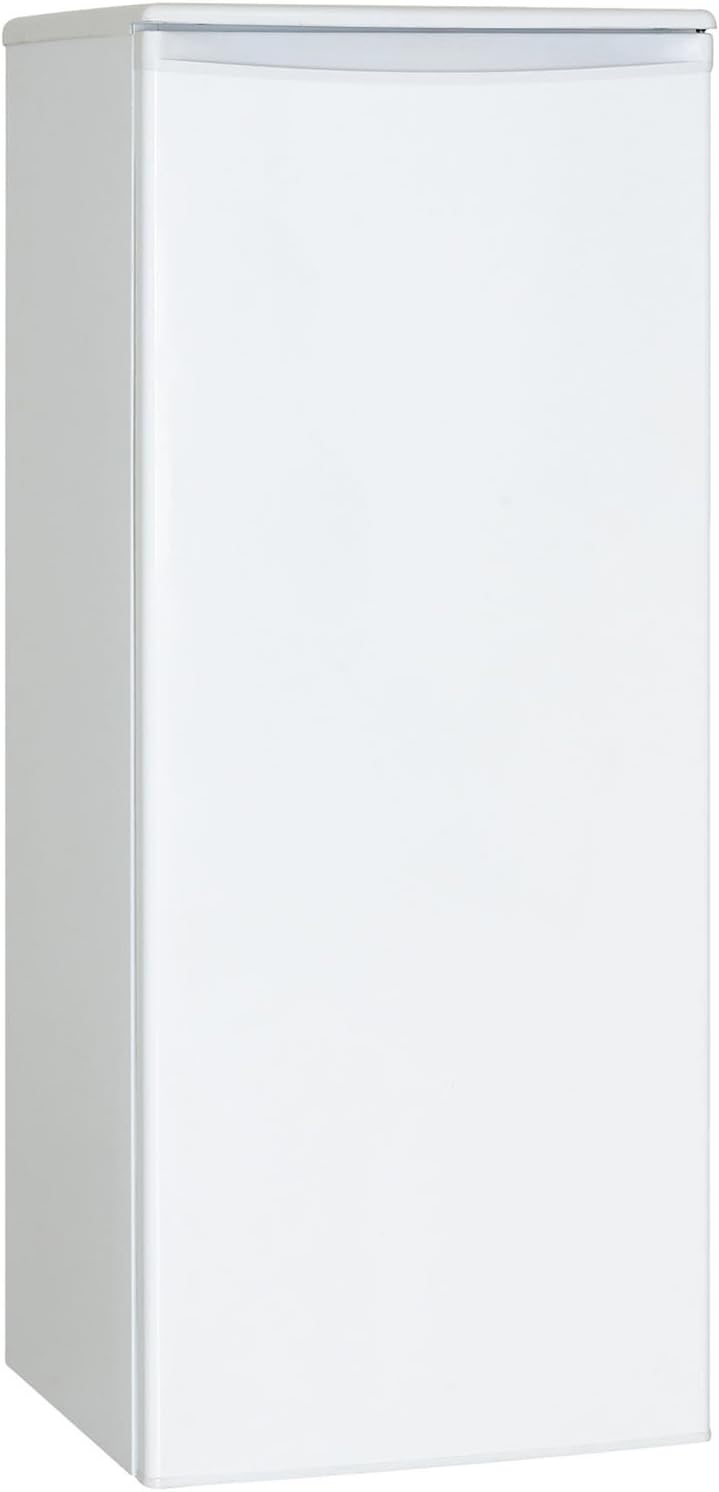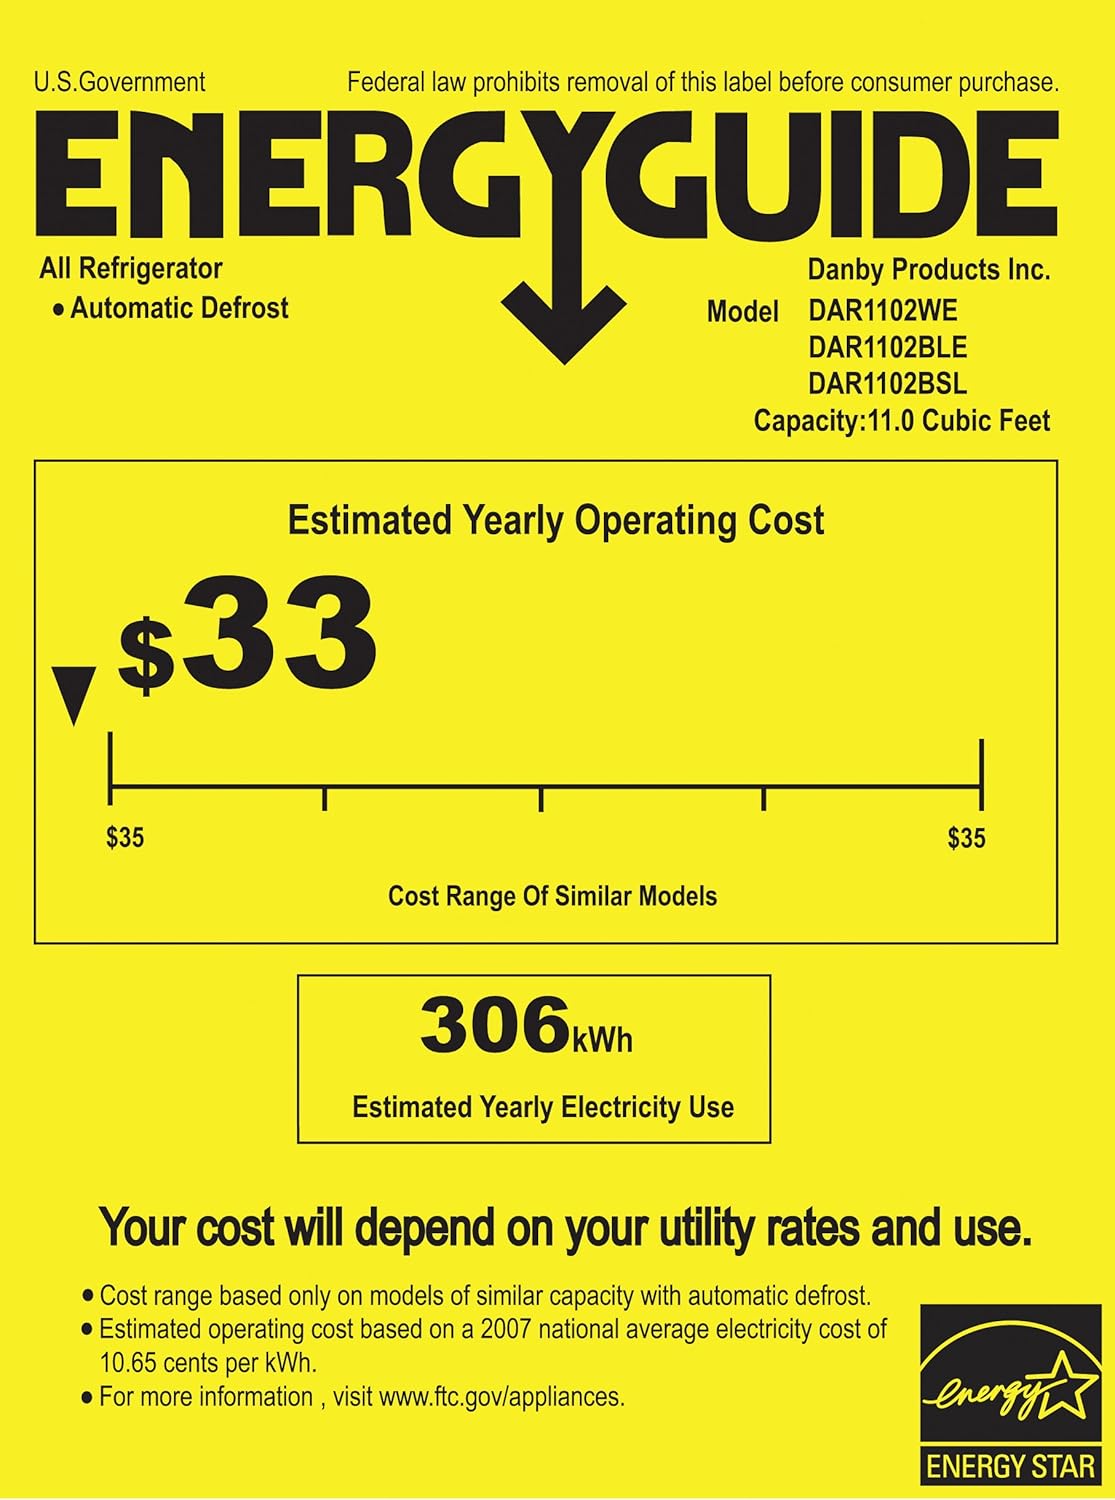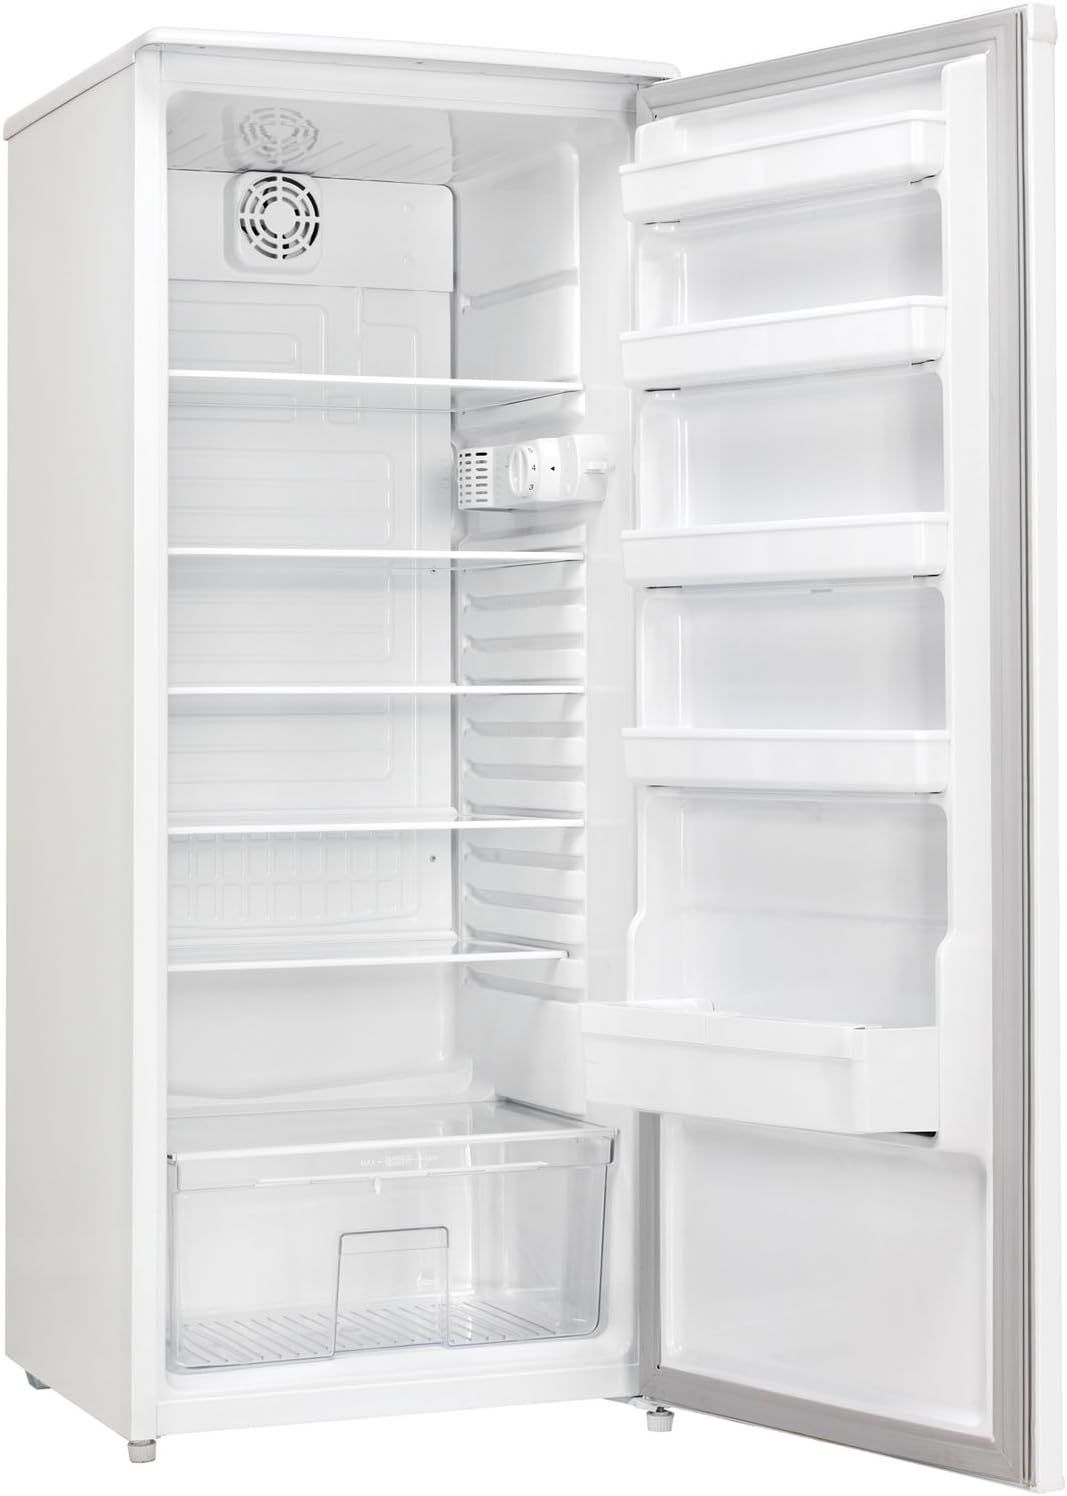
Danby DAR1102WE 11-Cu.Ft. Designer Mid-Size All Refrigerator, White
Category: Appliances
The Danby DAR1102WE 11 Cu. Ft. Designer Mid-Size All Refrigerator, in white, is Energy Star rated and perfect for those who do not need freezer space. This unit features an interior light and 5 full-width, adjustable glass shelves for maximum storage versatility. It has a reversible door hinge and makes a great refreshment fridge for recreation rooms and wet bars. With a single door, a simple white finish and an integrated handle, this model has a fresh, tidy look.
Features: 11.0 cu. ft. (311 litres) "All Refrigerator" capacity | Automatic defrost; mechanical thermostat | Canstor door liner, integrated door shelves and egg compartment | Crystal Vegetable Crisper with Glass Cover | Tall bottle storage